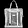
Label: Bag